Helios Dust Instrumentation

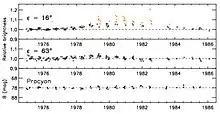
Repeatabiliy of Helios zodiacal light measurements from minimum (1975/1976) through maximum (1979/1980) of solar sunspot cycle 21. Red symbols indicate days with coronal mass ejections and enhanced plasma scattering. For comparison the brightness of Procyon was monitored.

Inspection of the Helios micrometeoroid data showed a clustering of impacts in the same region of space on different Helios orbits. A search with the Interplanetary Meteoroid Environment for eXploration (IMEX) dust streams in space model identified the trails of comets 45P/Honda–Mrkos–Pajdušáková and 72P/Denning–Fujikawa that Helios traversed multiple times during the first ten orbits around the Sun.